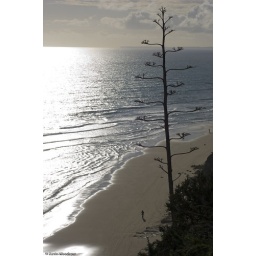
Day 2: I loved the silhouette of this tree against the glare on the water of the setting sun.Praia Porto Mos, Lagos, Portugal